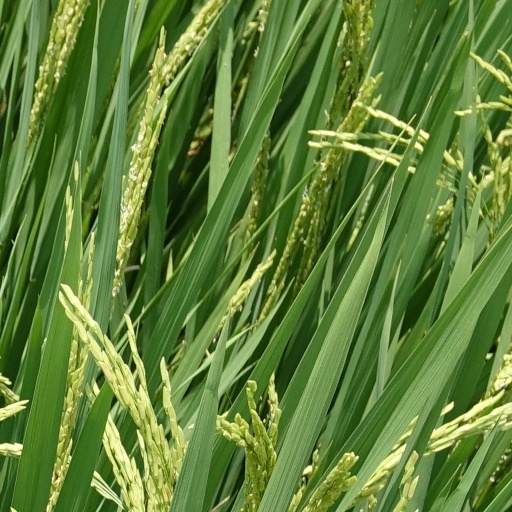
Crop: rice